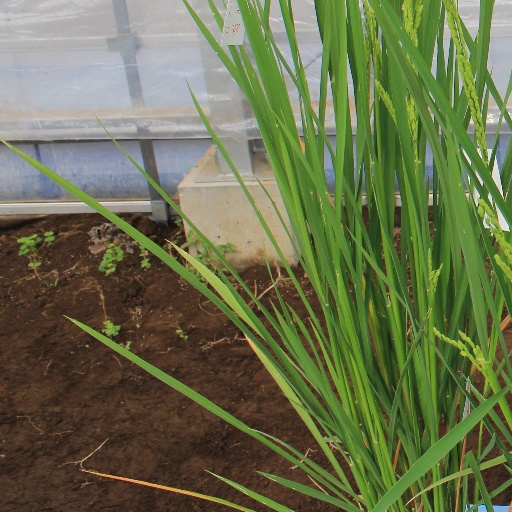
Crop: rice